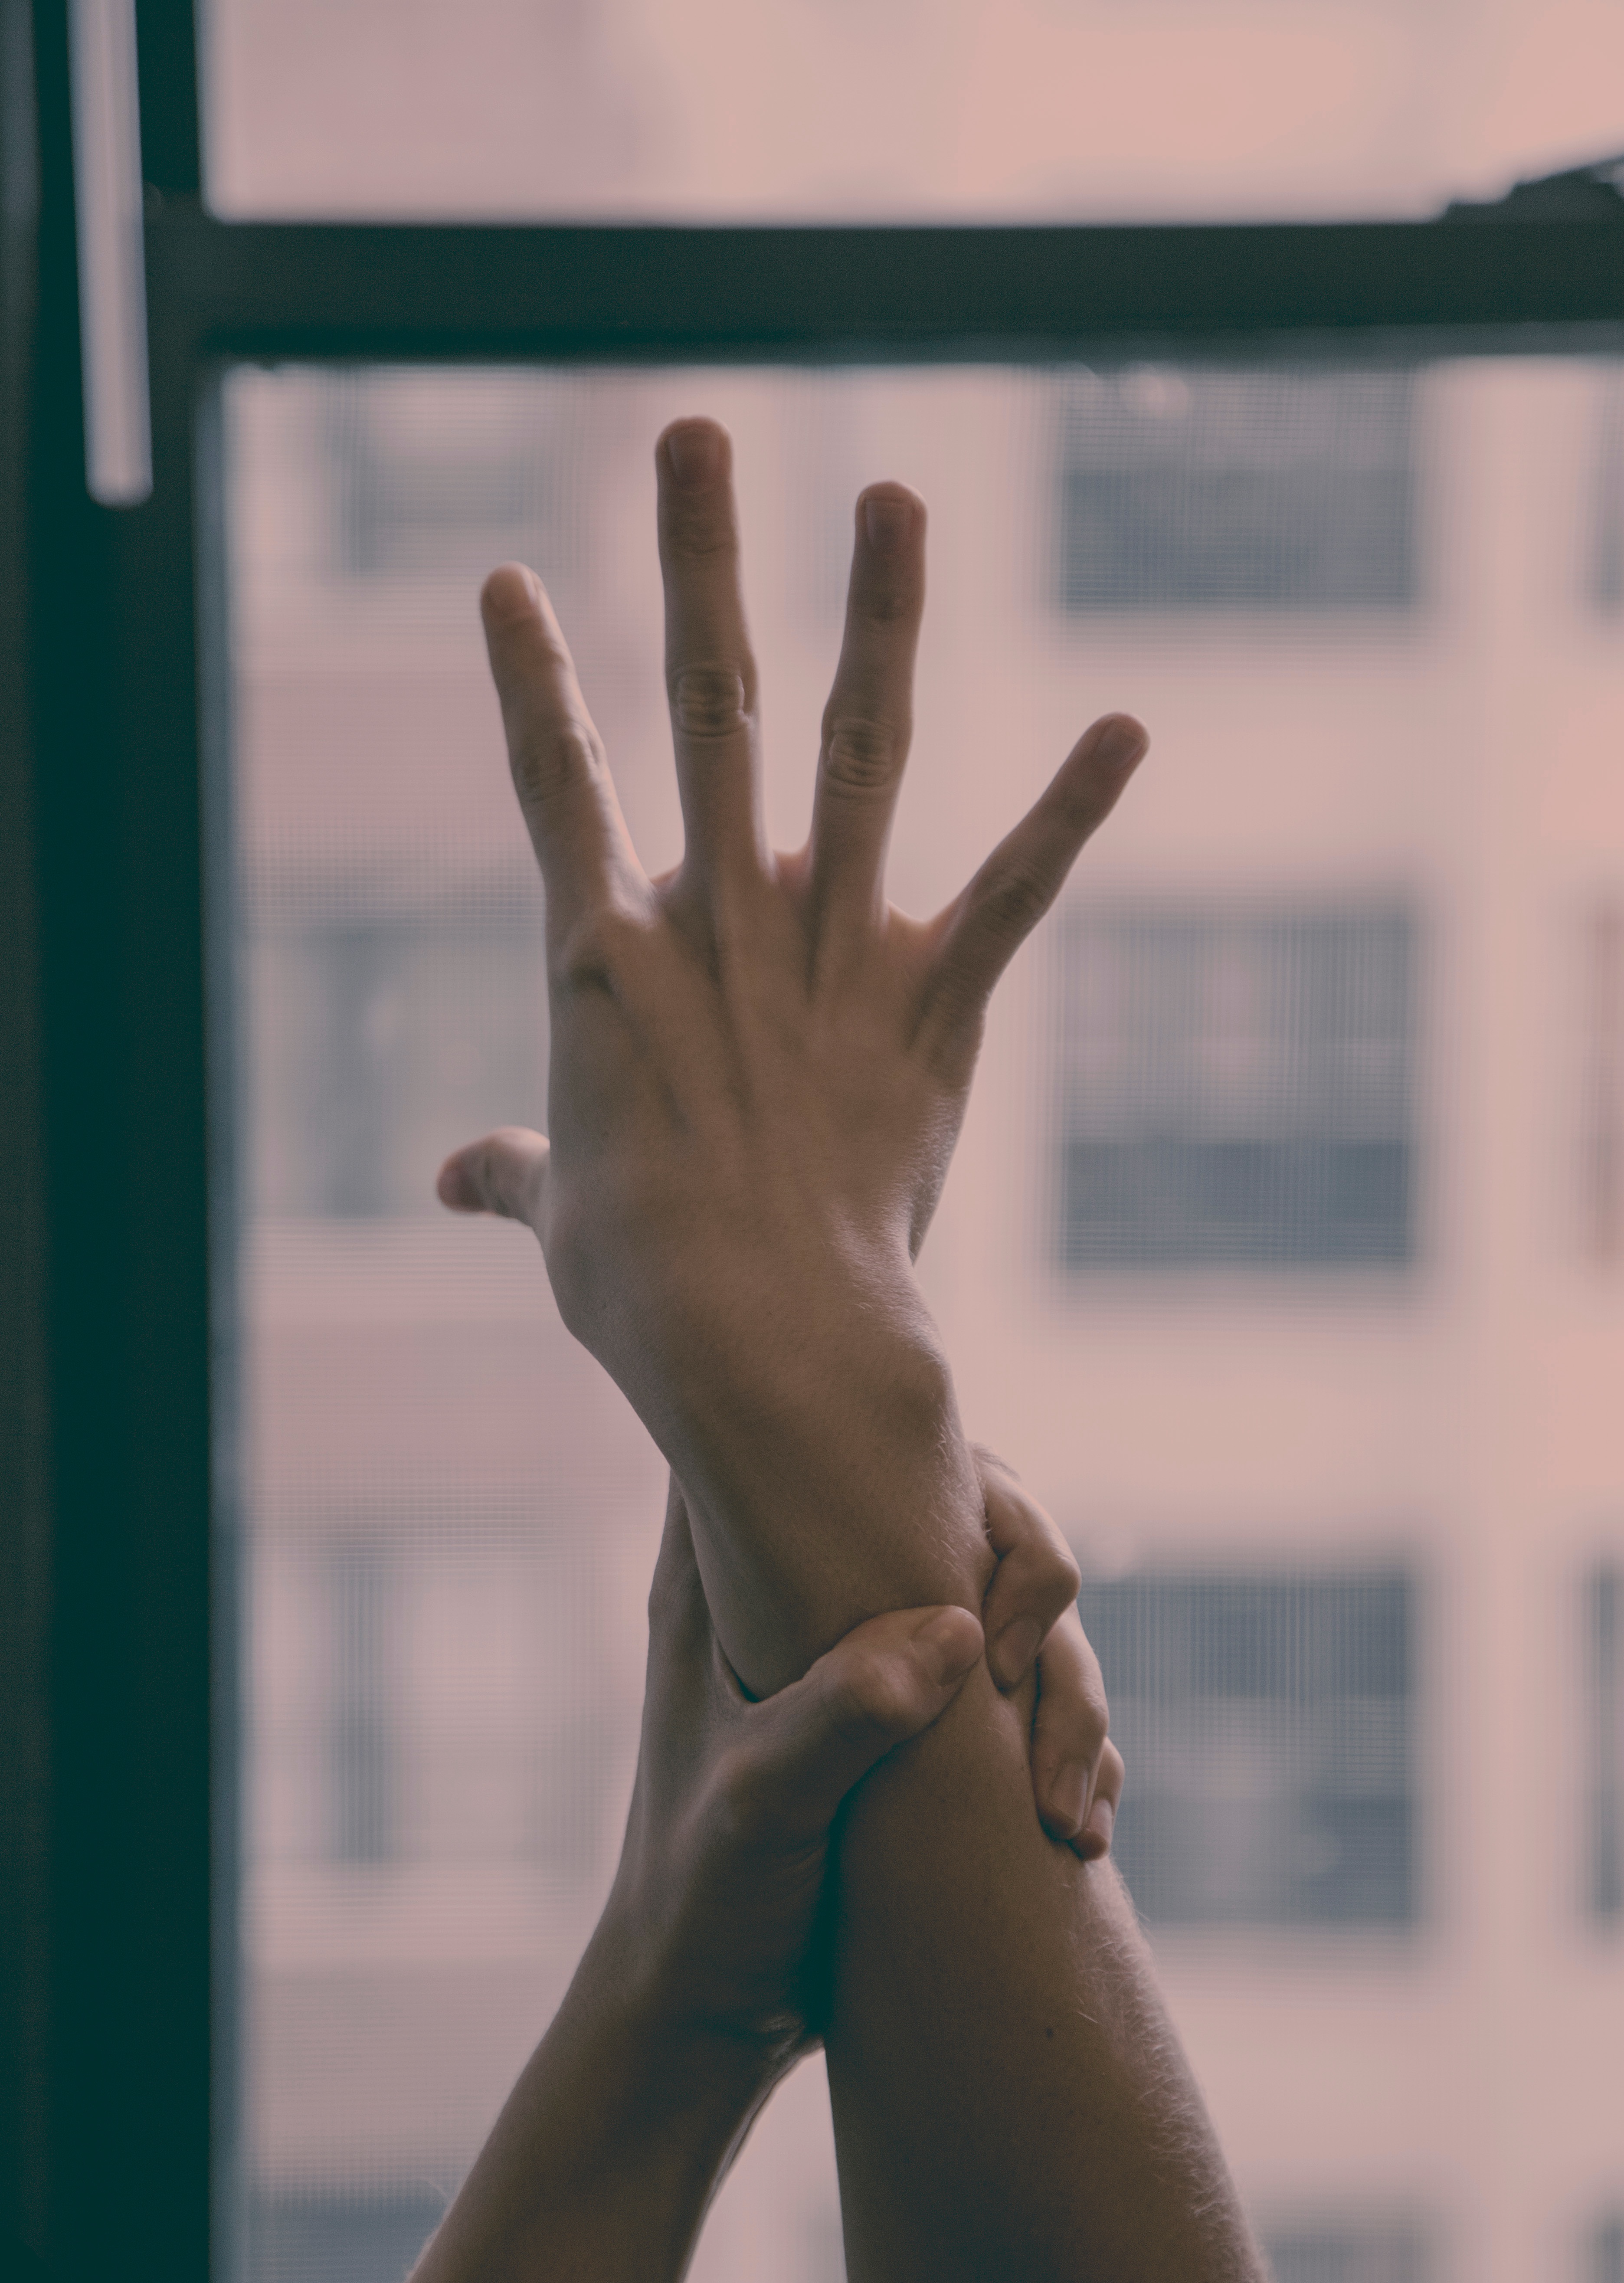
hand, statue, color, lady, photograph, beauty